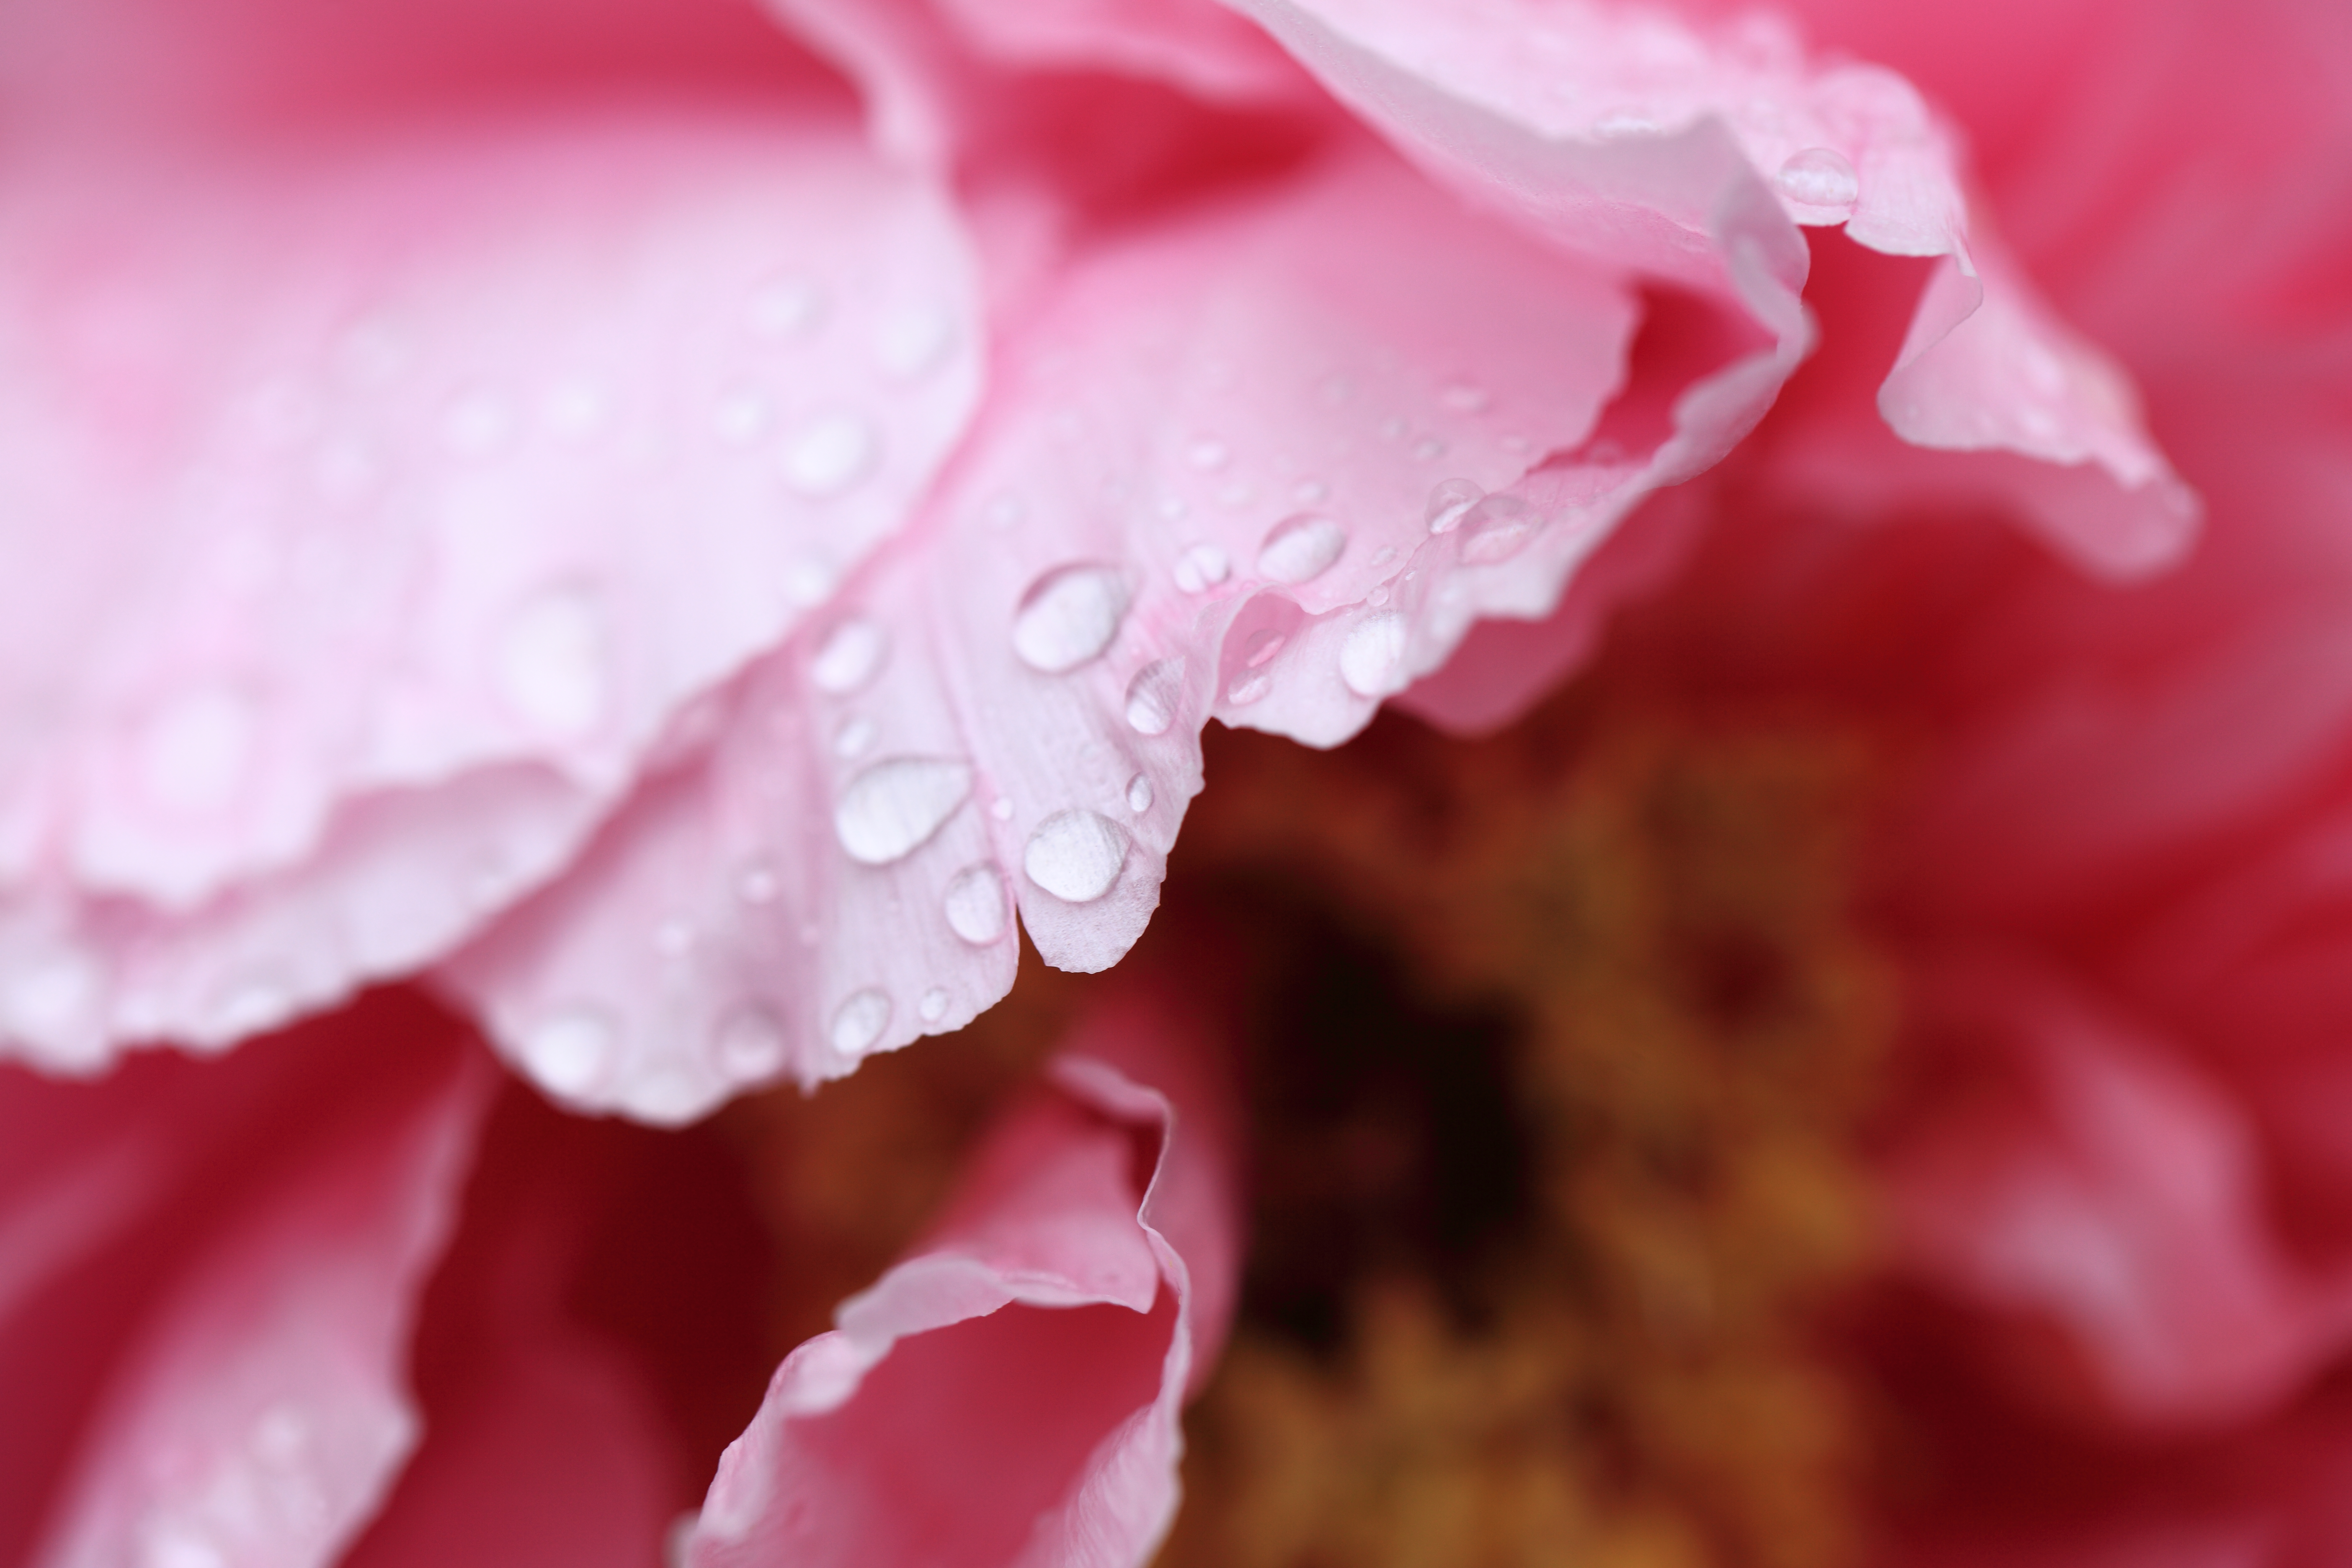
blossom, plant, photography, leaf, flower, petal, high, red, pink, flora, close up, temple, 5d, hires, markii, hi, res, resolution, chiba, peony, paeonia, suffruticosa, kannonji, macro photography, flowering plant, plant stem, land plant